Nitro Rush

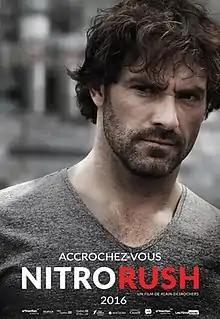
Film poster

Nitro Rush is a Canadian action drama film, directed by Alain DesRochers and released in 2016. A sequel to his 2007 film "Nitro", the film stars Guillaume Lemay-Thivierge reprising his role as Max, who is now in prison for murdering a police officer. One day a mysterious woman (Micheline Lanctôt) shows up to solicit his help in breaking up a criminal gang in which his son Théo (Antoine DesRochers) has gotten involved, leading him to break out of prison and join forces with gang leader Daphné (Madeleine Péloquin) to steal the formula for a new rave drug.